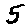
Label: 5